List of Billboard Hot 100 number ones of 1967

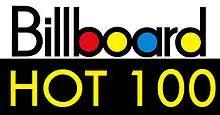

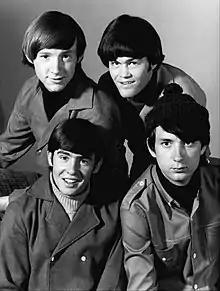
The Monkees hit #1 twice in 1967 with "I'm a Believer" and "Daydream Believer".

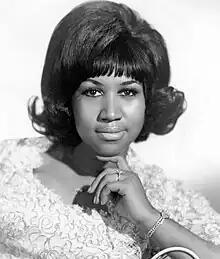
Aretha Franklin scored her first #1 hit with "Respect" in 1967.

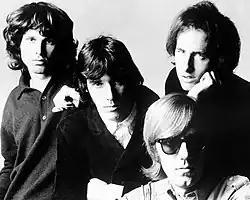
The Doors scored their first #1 hit with "Light My Fire" in 1967.

These are the "Billboard magazine" Hot 100 number one hits of 1967.